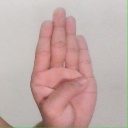
अक्षर: ब